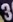
Number: 3